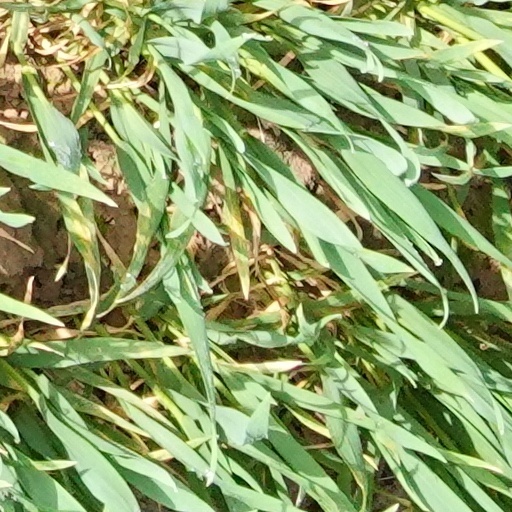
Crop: wheat